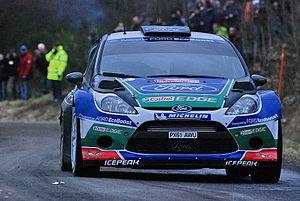
Pilote Peter Solberg, Copilote Chris Patterson au Rallye de Monte-Carlo 2012
Le Rallye Monte-Carlo 2012 est le 1ᵉʳ rallye du Championnat du monde des rallyes 2012. Il n'était plus au calendrier du Championnat du monde depuis 2008.
Petter Solberg, né le 18 novembre 1974 à Askim, est un pilote de rallye et de rallycross norvégien. Vainqueur de 13 rallyes en mondial, il est le champion du monde 2003, et a terminé vice-champion en 2002, 2004 et 2005. En 2014, il devient le tout premier champion du monde de rallycross, titre qu'il conserve en 2015. Il est le premier pilote champion du monde FIA dans deux disciplines différentes.